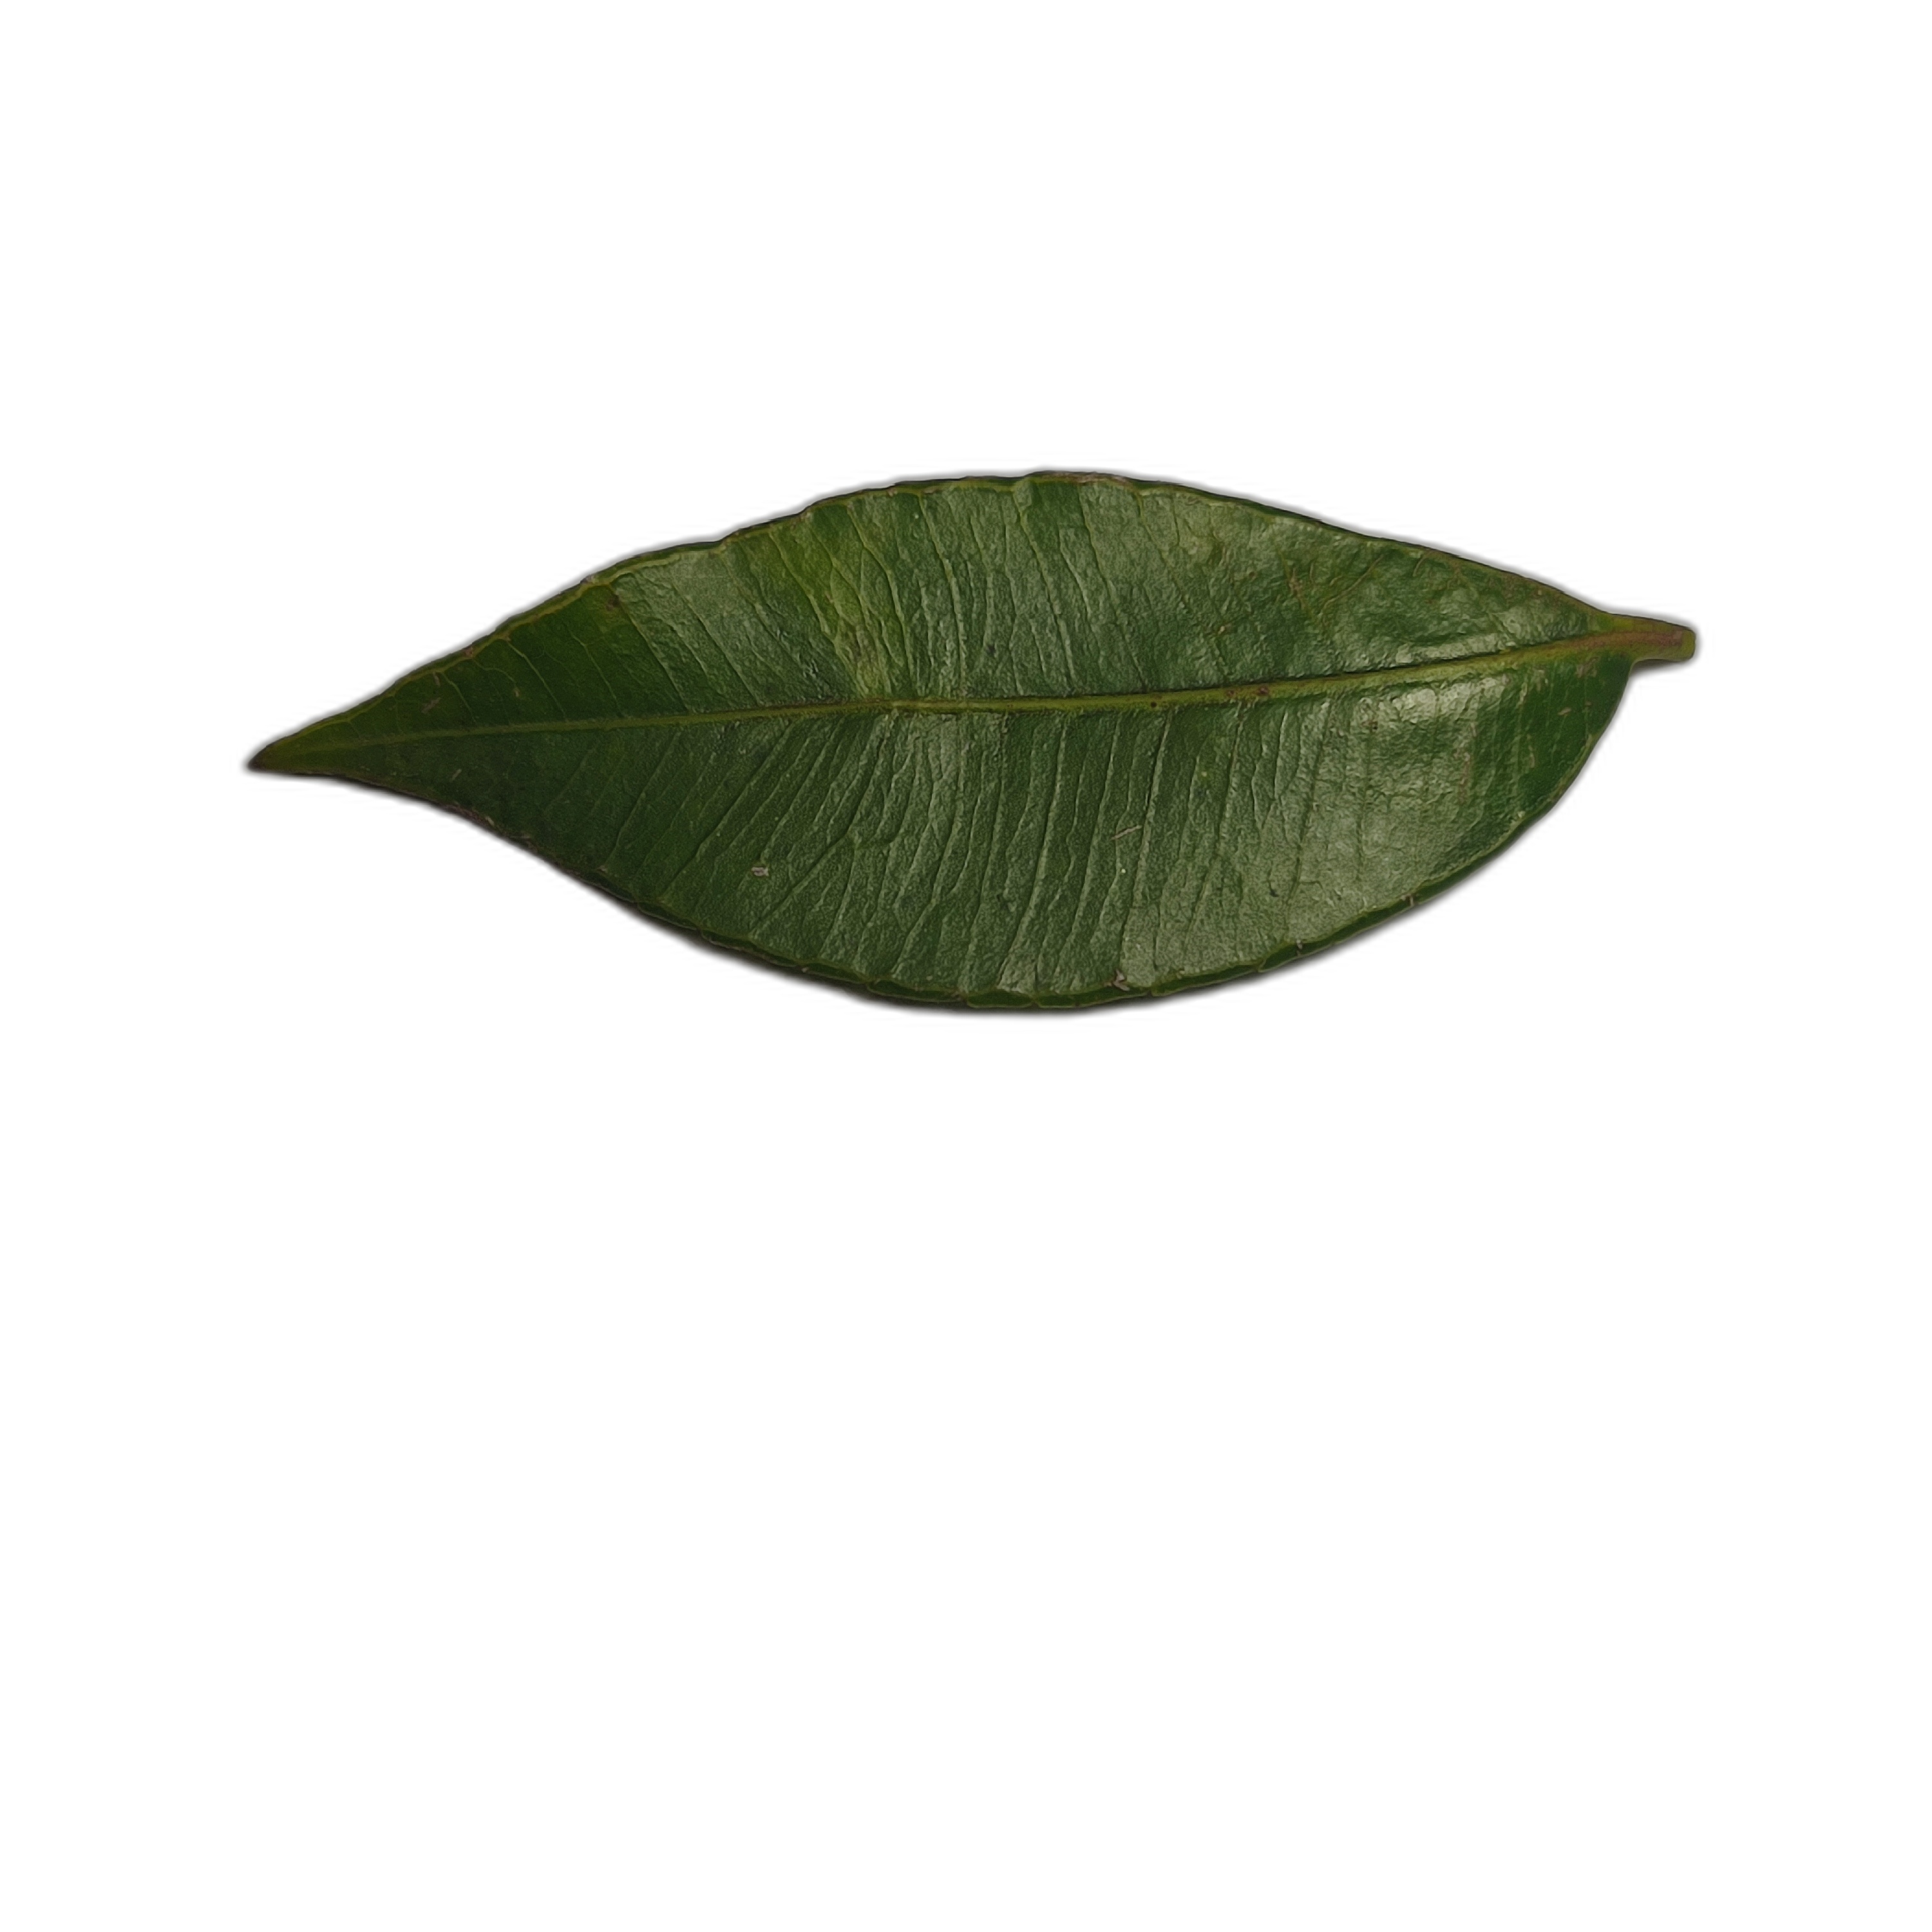
Label: healthy